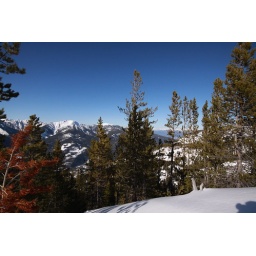
The red tree on the left has been ravaged by a beetle infestation, but it's a very pretty colour!